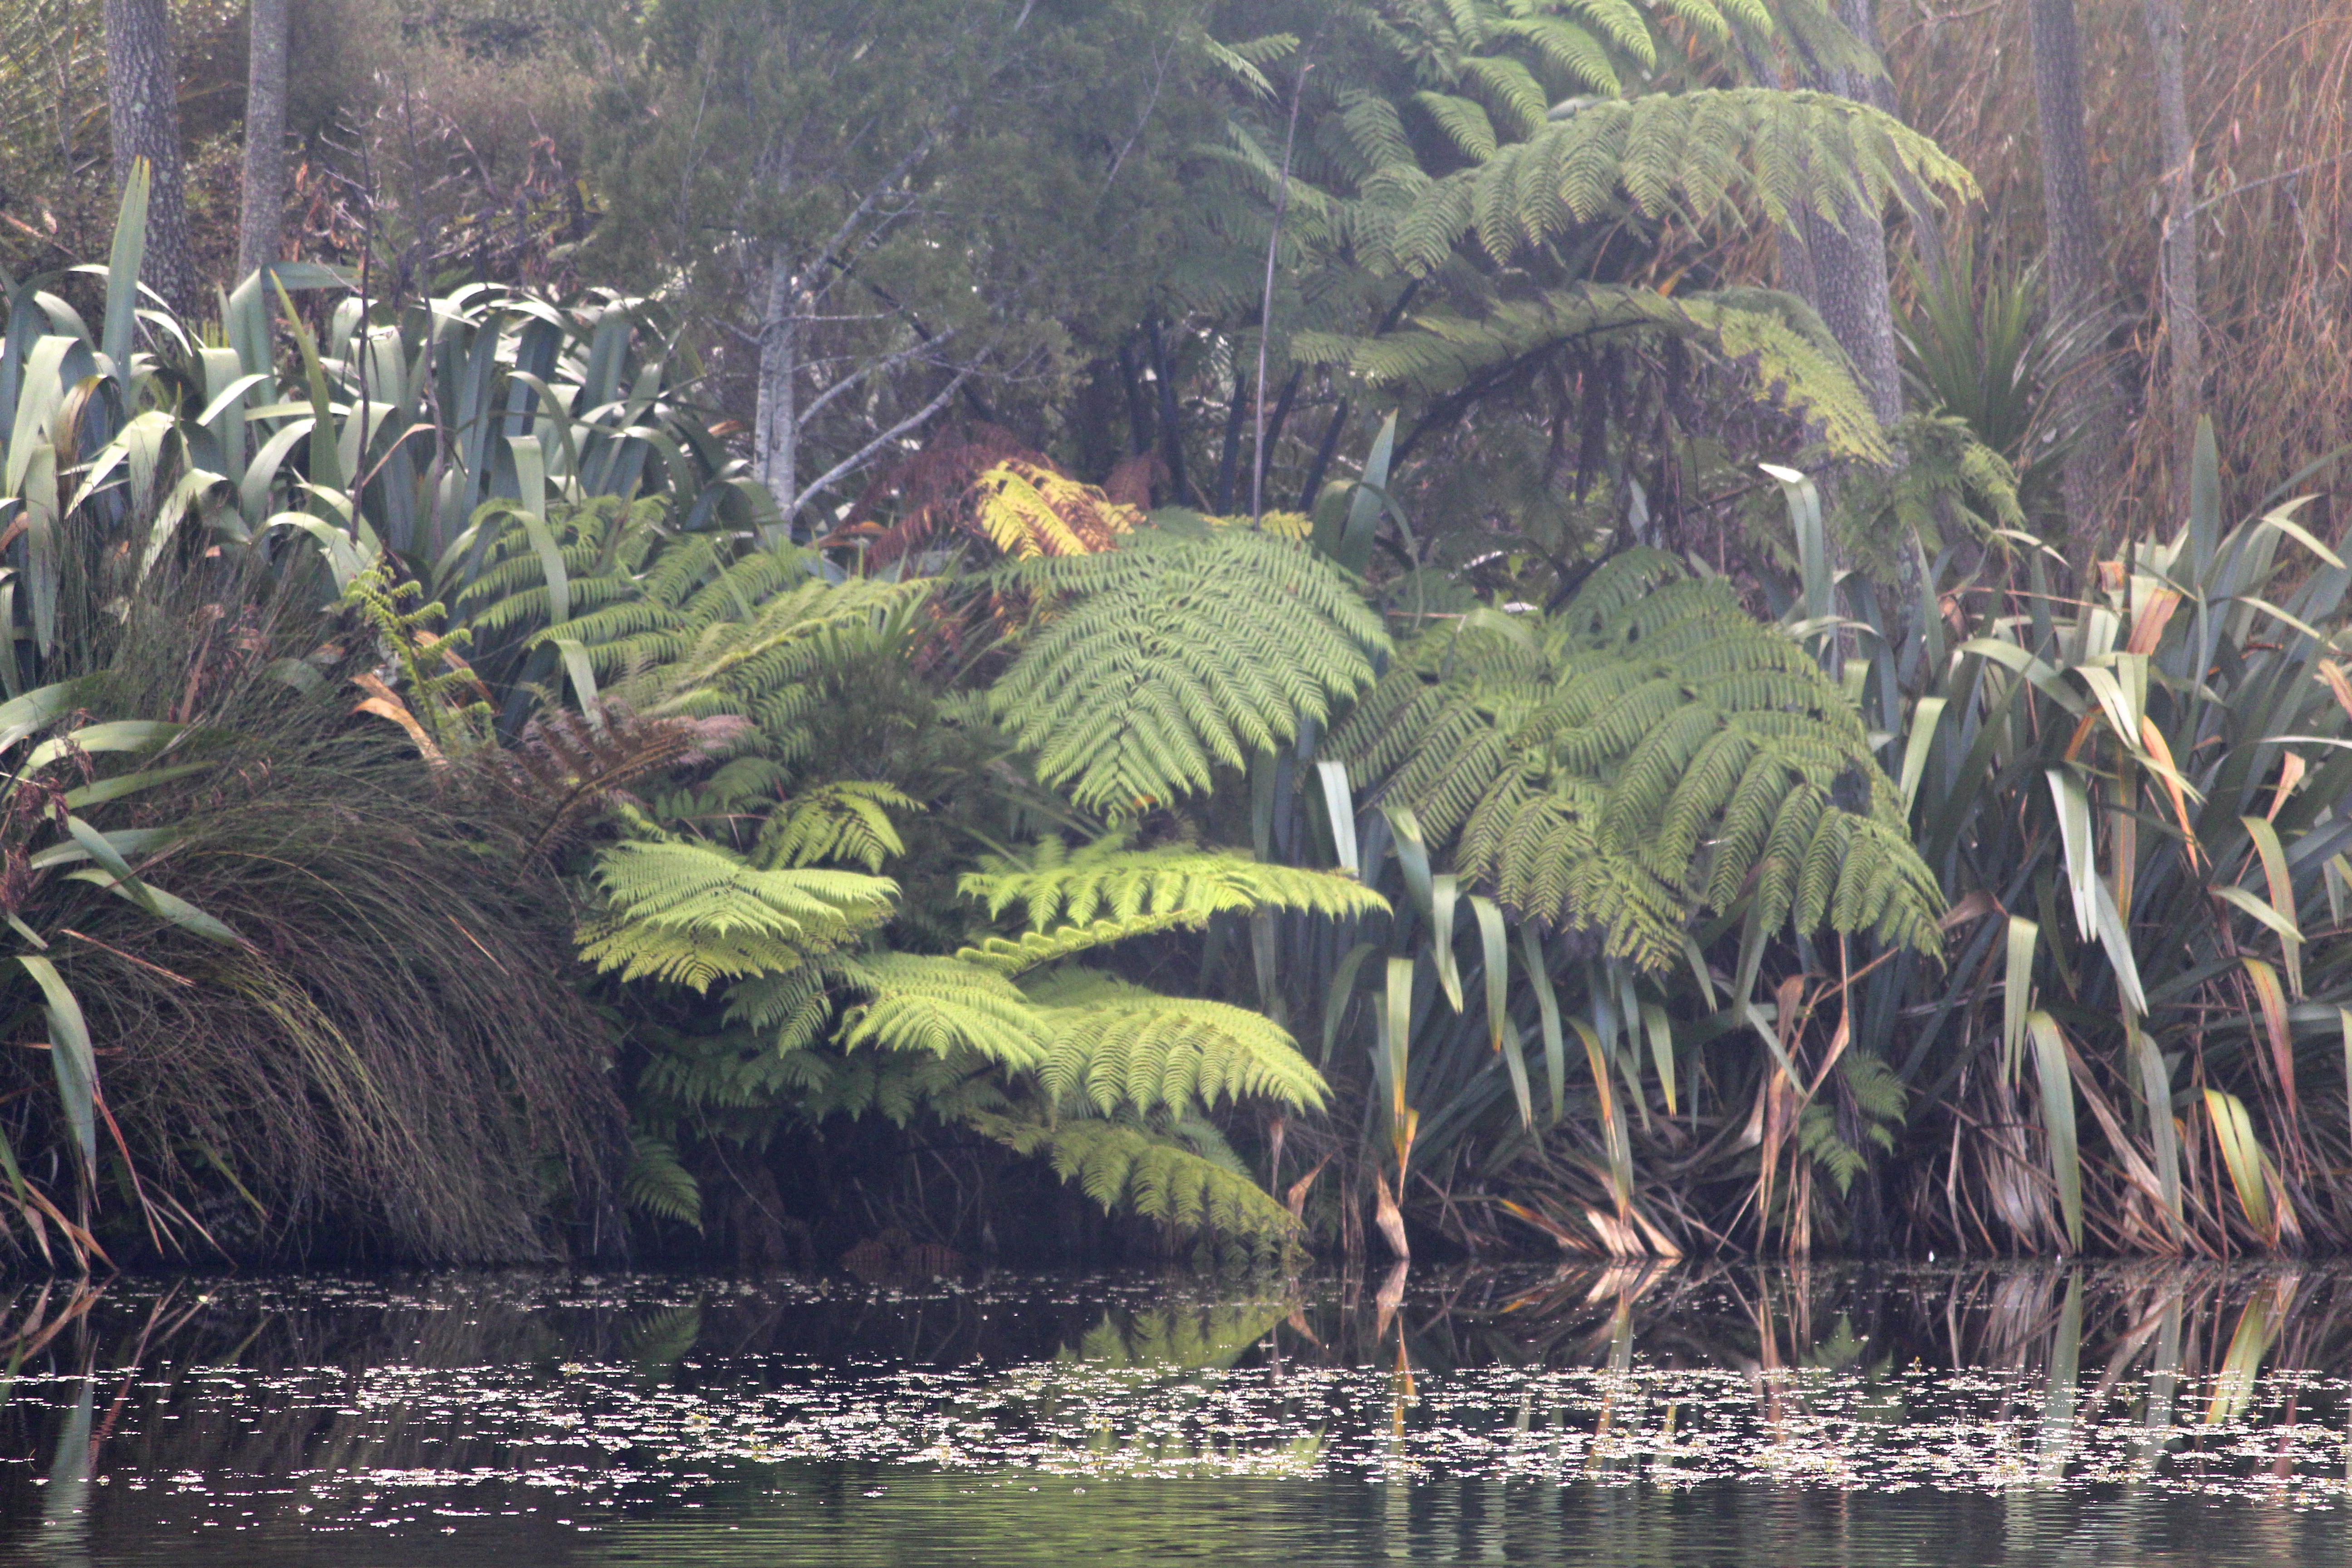
water, fern, flax, botanical, gardens, vegetation, tree, plant, nature reserve, arecales, bank, flora, reflection, wetland, palm tree, bayou, jungle, swamp, grass family, biome, river, plant community, tropics, grass, forest, rainforest, wildlife, lake, landscape, pond